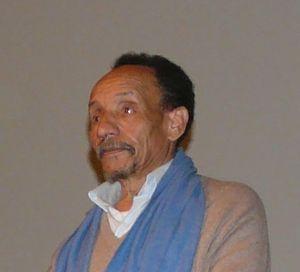
Nantes, cinéma Katorza, le 15 mars 2010. Soirée debat organisée par Écopôle avec Pierre Rabhi et Alain Aubry du mouvement Colibris. Sur cette photo: Pierre Rabhi.